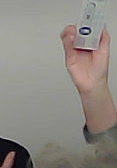
Product: sensodyne_toothpaste